History of Blackpool F.C. (1887–1962)

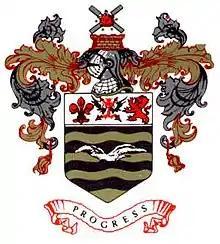
Blackpool's 1938 club crest, which remained until 1968 before being revived again in the 1990s. It is still used today.

It was said that the 1929–30 season would be a make-or-break one. The team responded to the pressure. Under Harry Evans' guidance, Blackpool were crowned Division Two champions, their only League title to date, and reached the top flight for the first time in their history. The team held their nerve in the important run-in, including a victory at fellow title-challengers Oldham Athletic in front of a crowd of over 45,000. Blackpool claimed the title on the final day of the season, 3 May, with a goalless draw at Nottingham Forest. Runners-up Chelsea could have won the title themselves the same afternoon if they had won and Blackpool had lost, but the Londoners were defeated at Bury by a single goal. Jimmy Hampson's 45 League goals (the most in the country that season) was a Blackpool record for a single season, and still stands as such. In addition, the final points tally of 58 was equalled only once more before the three-for-a-win points system was introduced in 1981–82. For his part, Hampson wanted to avoid the spotlight and sneaked off to get the train home from Kirkham to avoid the fans who had gathered to welcome the team at Blackpool North.